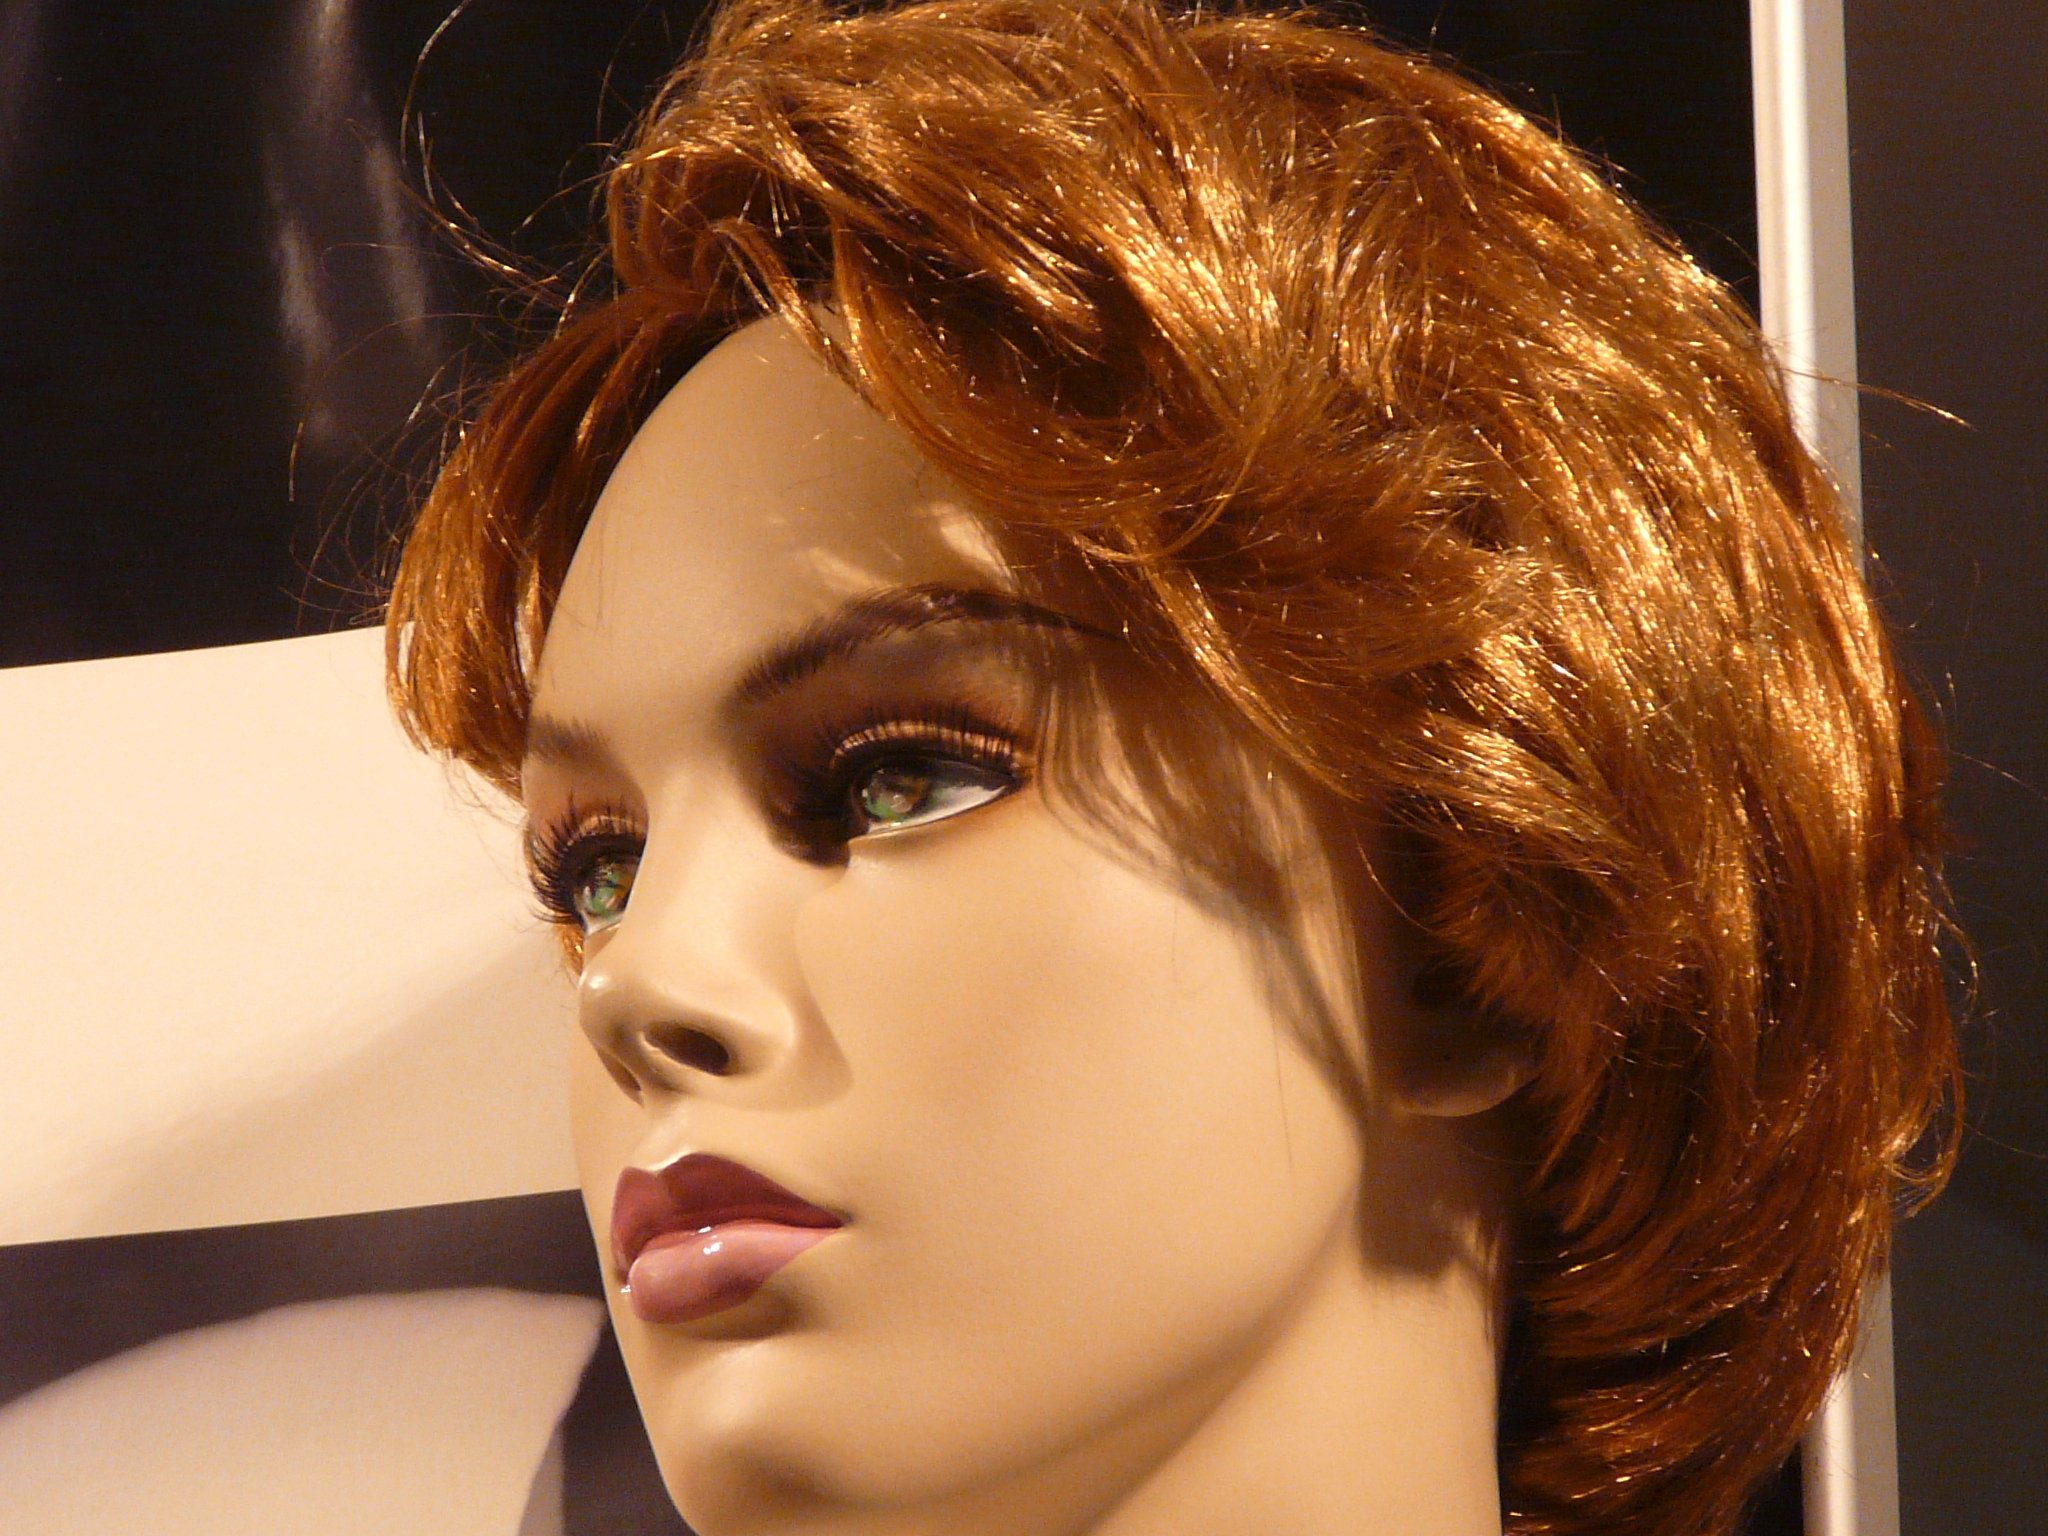
woman, hair, profile, singer, portrait, model, fashion, hairstyle, eyebrow, long hair, face, doll, nose, eye, glasses, head, beauty, blond, costume, display dummy, photo shoot, brown hair, hair coloring, supermodel, human hair color